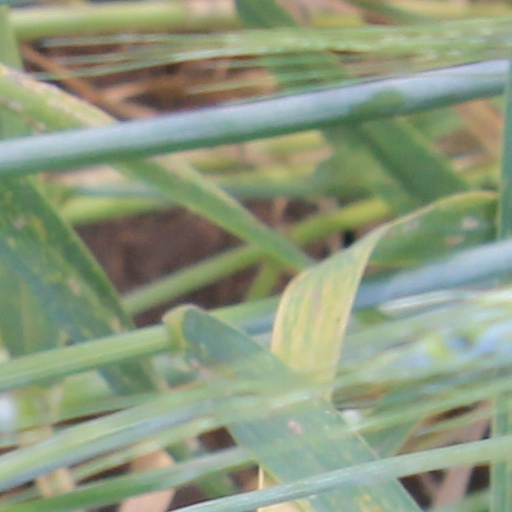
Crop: wheat